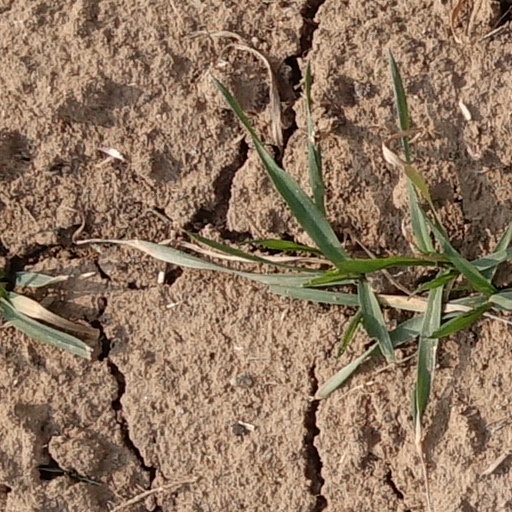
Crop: wheat